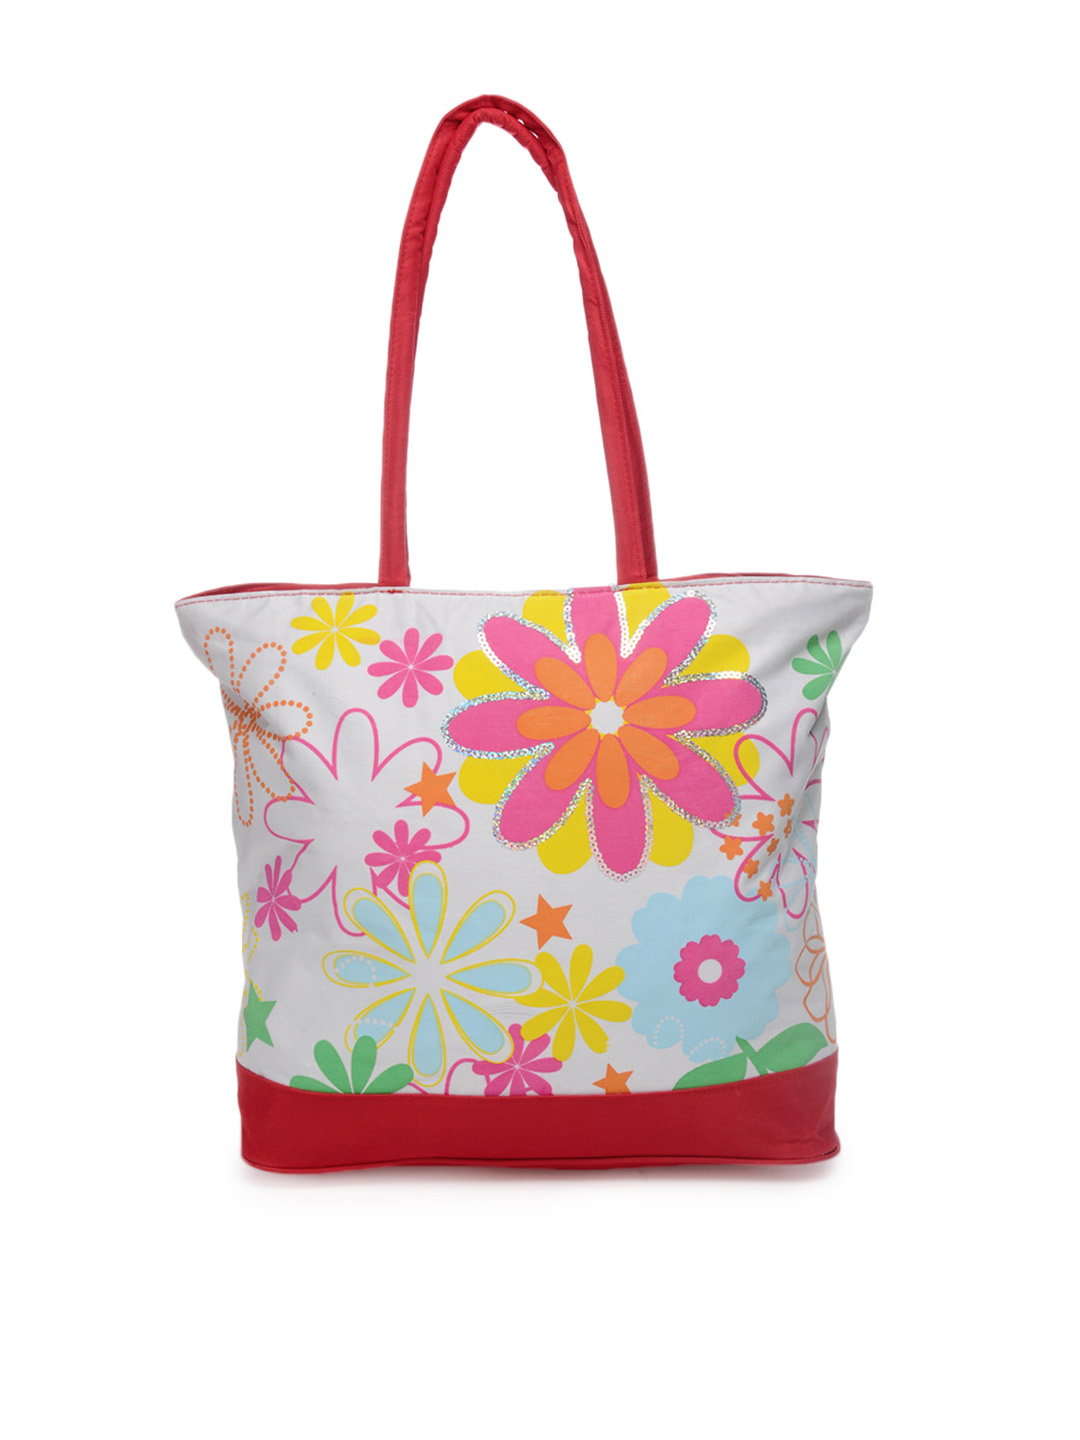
Stoln Women Red Handbag
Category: Accessories / Bags / Handbags
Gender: Women
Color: Red
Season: Summer 2012
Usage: Casual